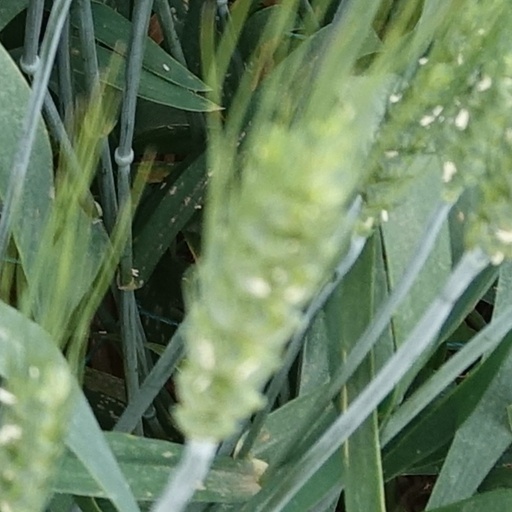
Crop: wheat